Plateau (Praia)

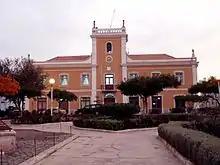
City hall of Praia

Adjacent neighbourhoods are Gamboa/Chã de Areia to the south, Várzea to the southwest and west, Achadinha to the northwest, Fazenda to the north and Praia Negra to the east.